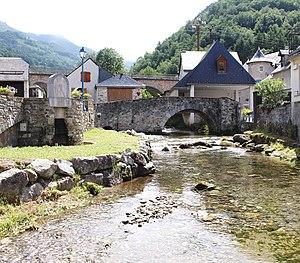
Pont sur le ruisseau de Baricave à Ilhet (Hautes-Pyrénées)
Ilhet est une commune française située dans le département des Hautes-Pyrénées, en région Occitanie.